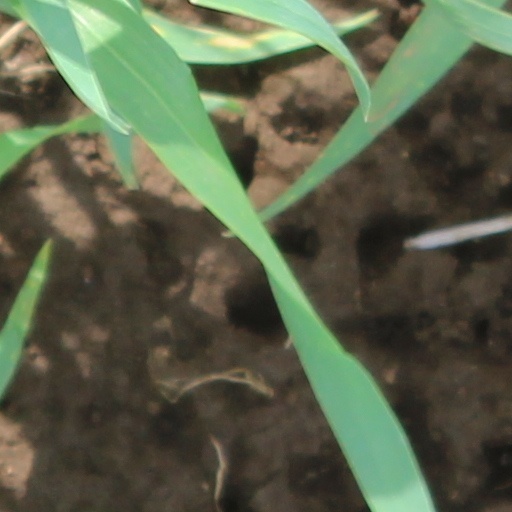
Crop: wheat